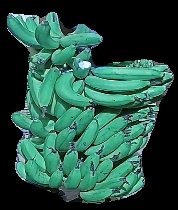
Variety: pachbale
Grade: grade3